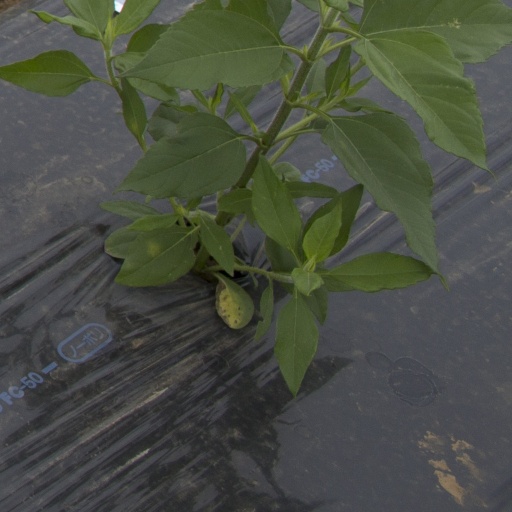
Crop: Jerusalem artichoke